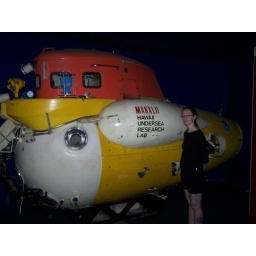
This was pretty cool. It is amazing to think someone felt safe exploring the ocean floor in it!